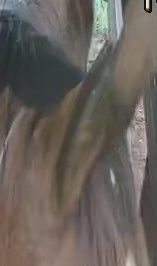
Face region: ears (position_of_ears)
Pain indicator: not_present